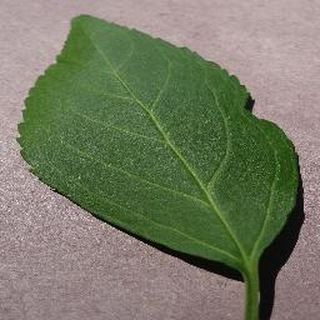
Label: healthy_cherry